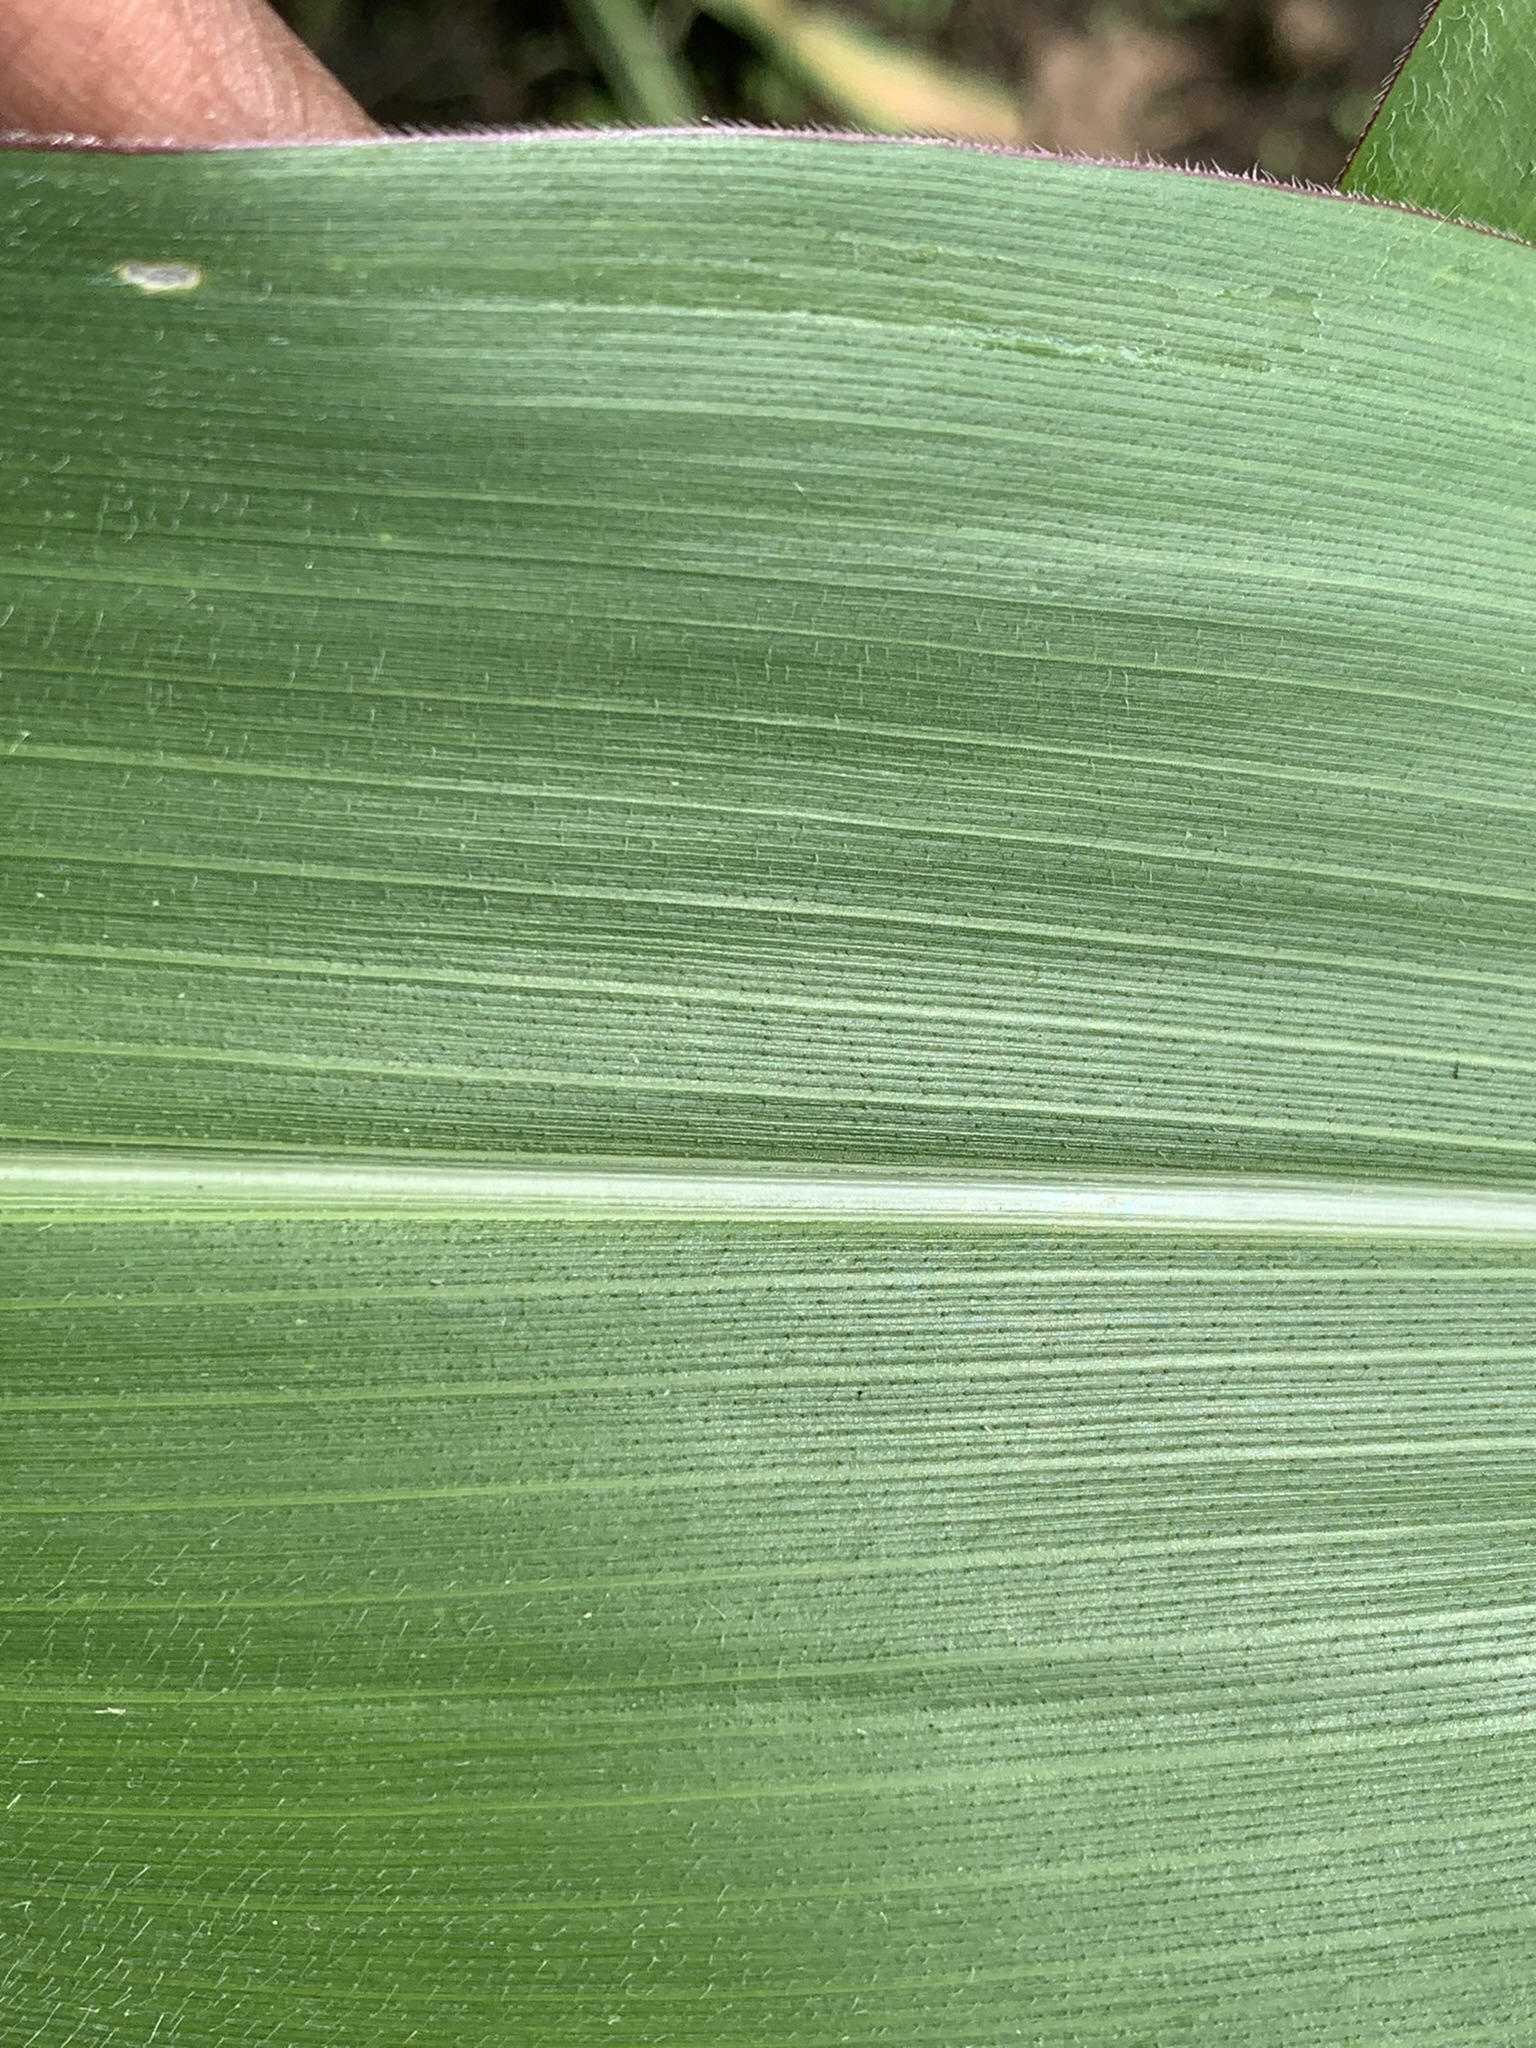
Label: Healthy